Anglet

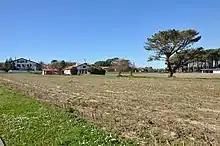
An old house surrounded by pine forests and fields

Besides the issue of communal boundaries, the rivalry was exacerbated by the antagonism of behaviour between the Bayonne bourgeoisie and the Anglet peasantry. At that time, the lords, nobles and bourgeois of Bayonne bought land at Anglet but fled from community measures and obligations (particularly in terms of taxation). Despite careful control of the people and the obstinacy of the peasants, some aristocrats from Bayonne won a fight which was not played on equal terms.